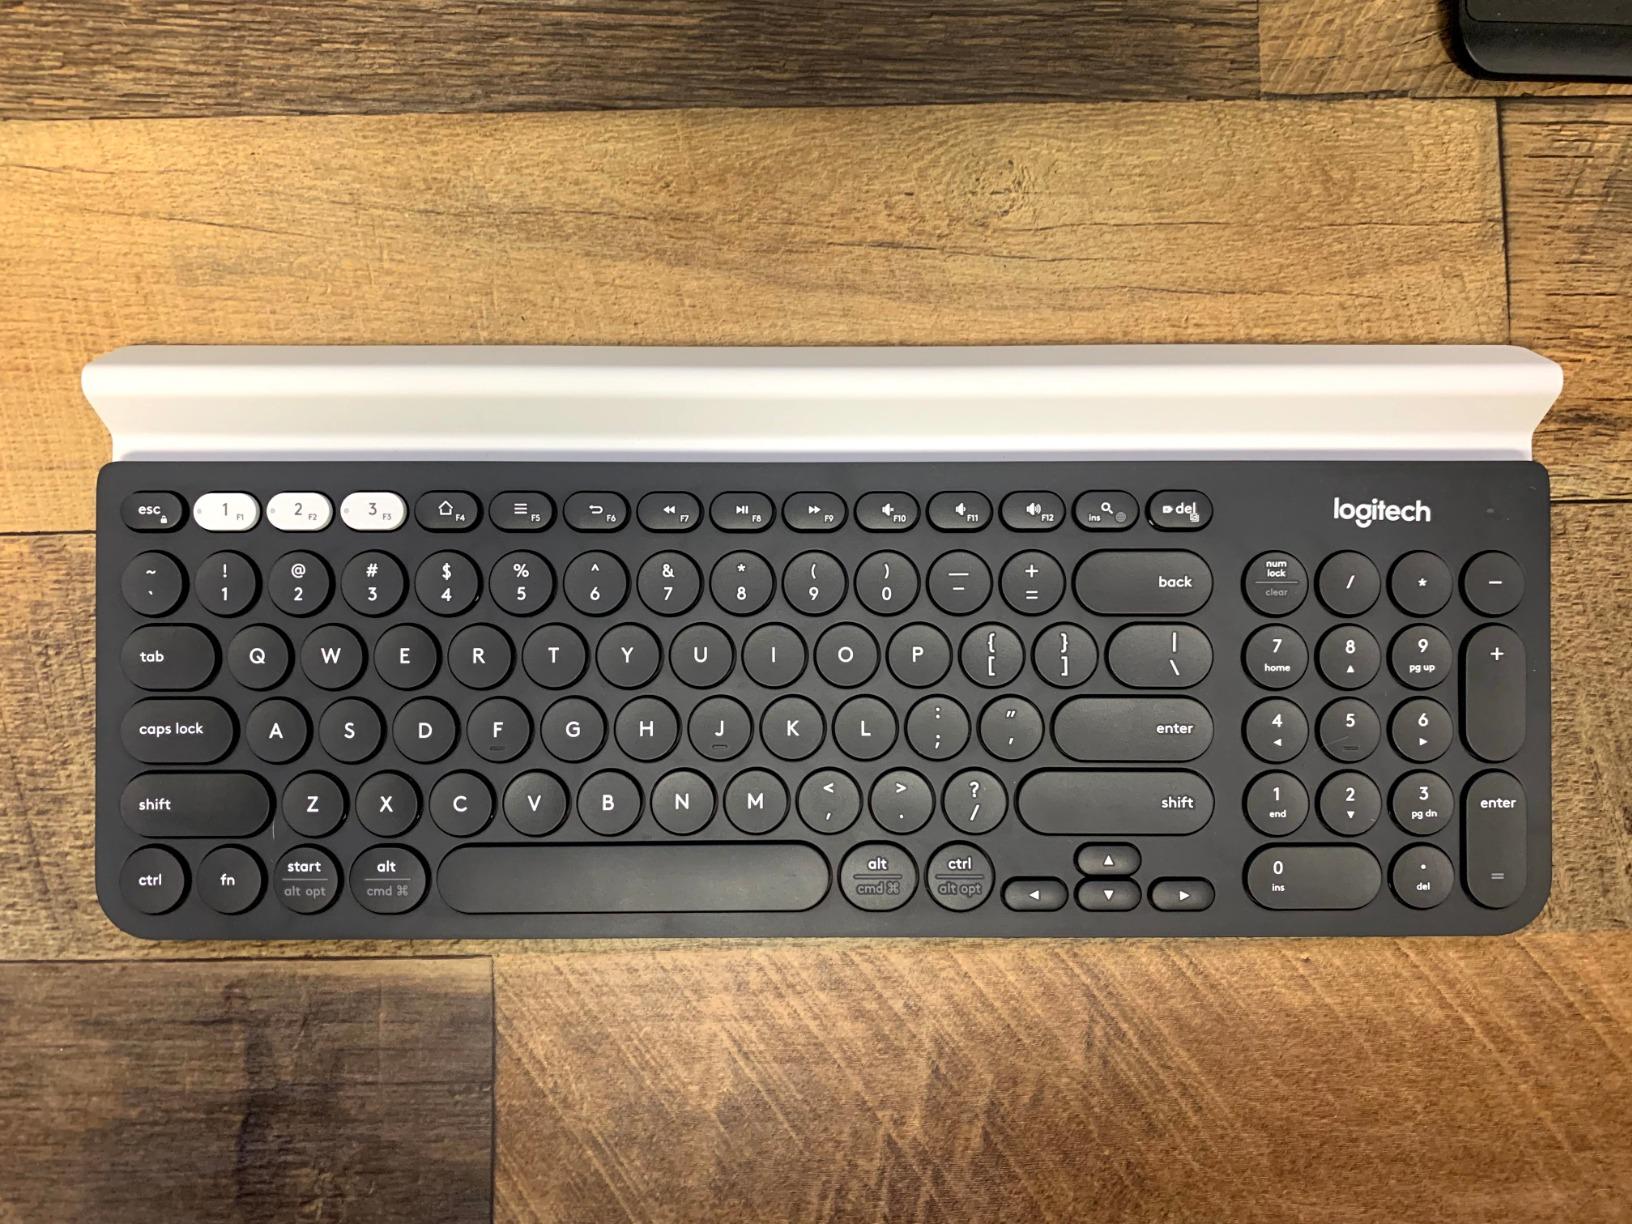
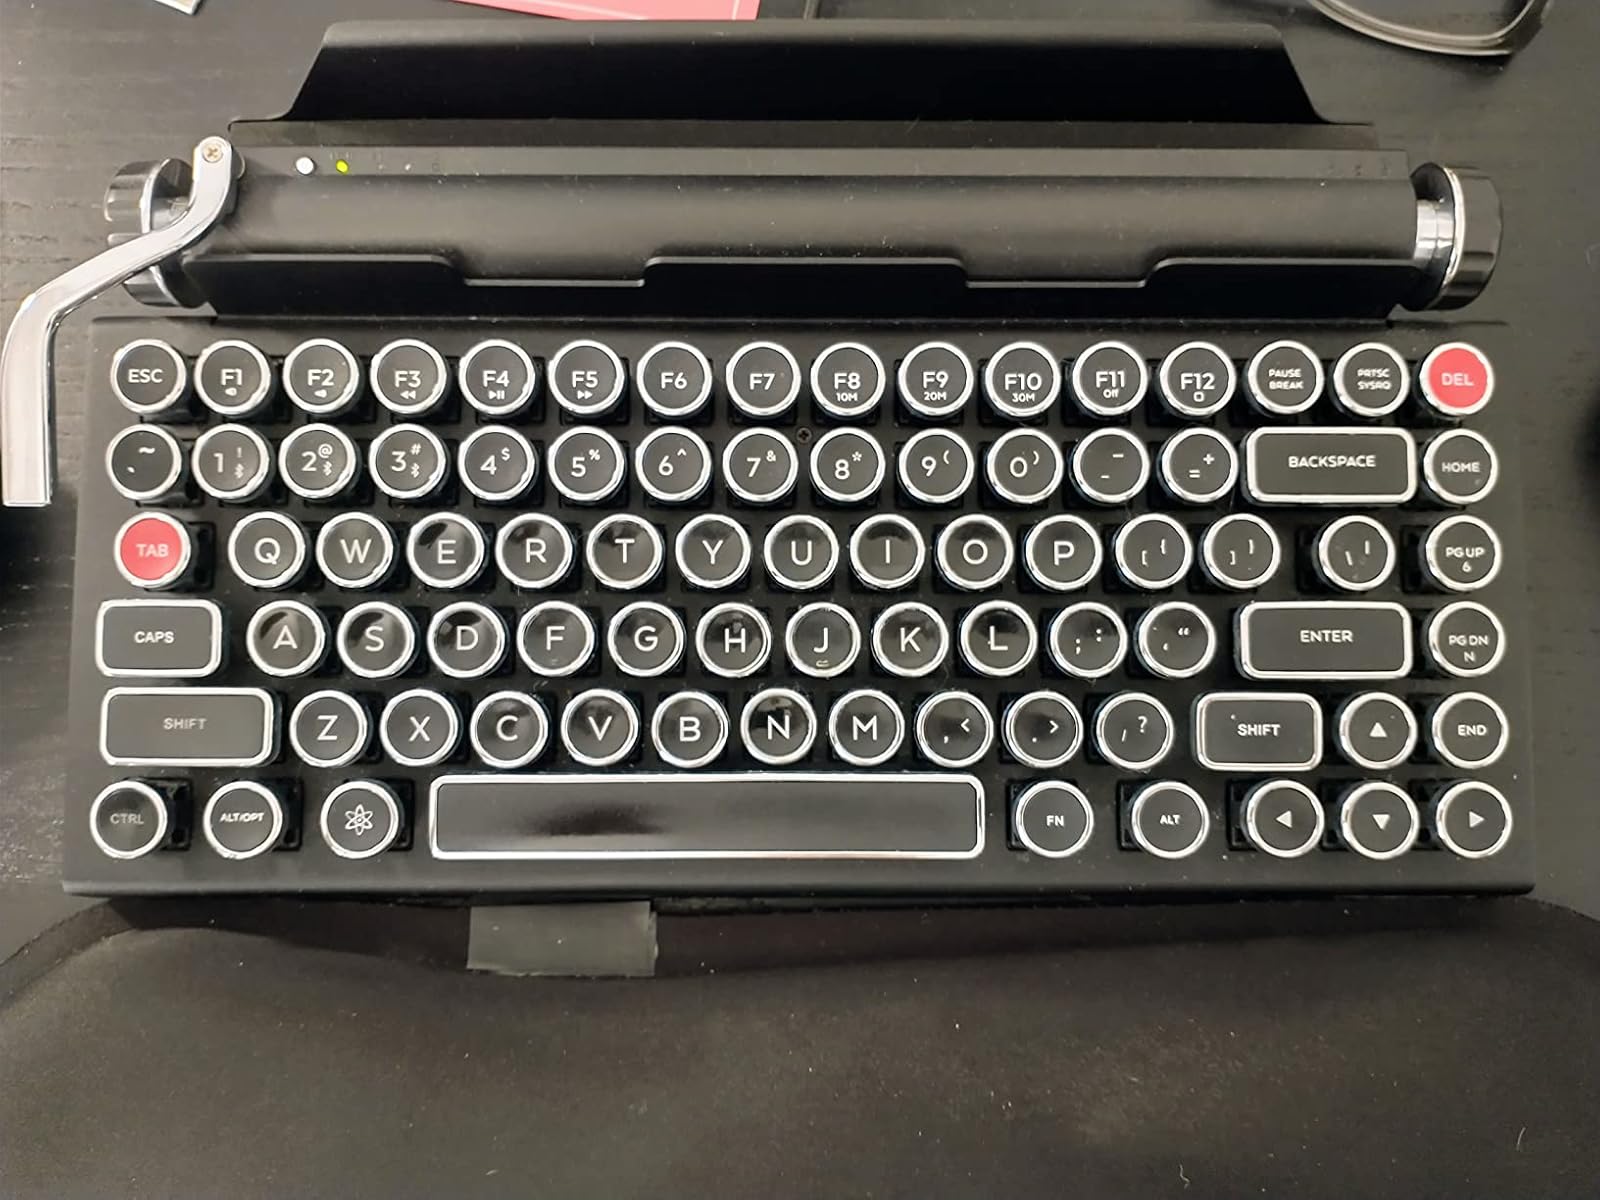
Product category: keyboard
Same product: no